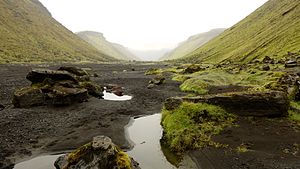
Eldgjá
Eldgjá
Eldgjá er en vulkansk kløft på Island. Kløften og de nærliggende Laki-kratere er en del af det samme vulkanske system som Katla sydpå i landet.